Air hockey

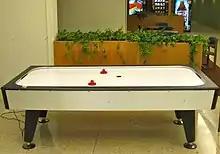
An air hockey table in Currier House

A typical air hockey table consists of a large smooth playing surface designed to minimize friction, a surrounding rail to prevent the puck and mallets from leaving the table, and slots in the rail at either end of the table that serve as goals. On the ends of the table behind and below the goals, there is usually a puck return. Additionally, tables will typically have some sort of machinery that produces a cushion of air on the playing surface through tiny holes, with the purpose of reducing friction and increasing play speed. In some tables, the machinery is eschewed in favor of a slick table surface, usually plastic, in the interest of saving money in both manufacturing and maintenance costs. These tables are technically not air hockey tables, since no air is involved; however, they are still generally understood to be as such due to the basic similarity of gameplay. There also exist pucks that use a battery and fan to generate their own air cushion, but as they are prone to breakage, they are commonly marketed only as toys.